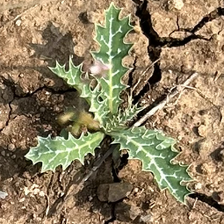
Weed species: Bilayat_(Mexicana_Argemone)